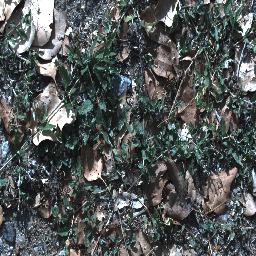
Label: negative